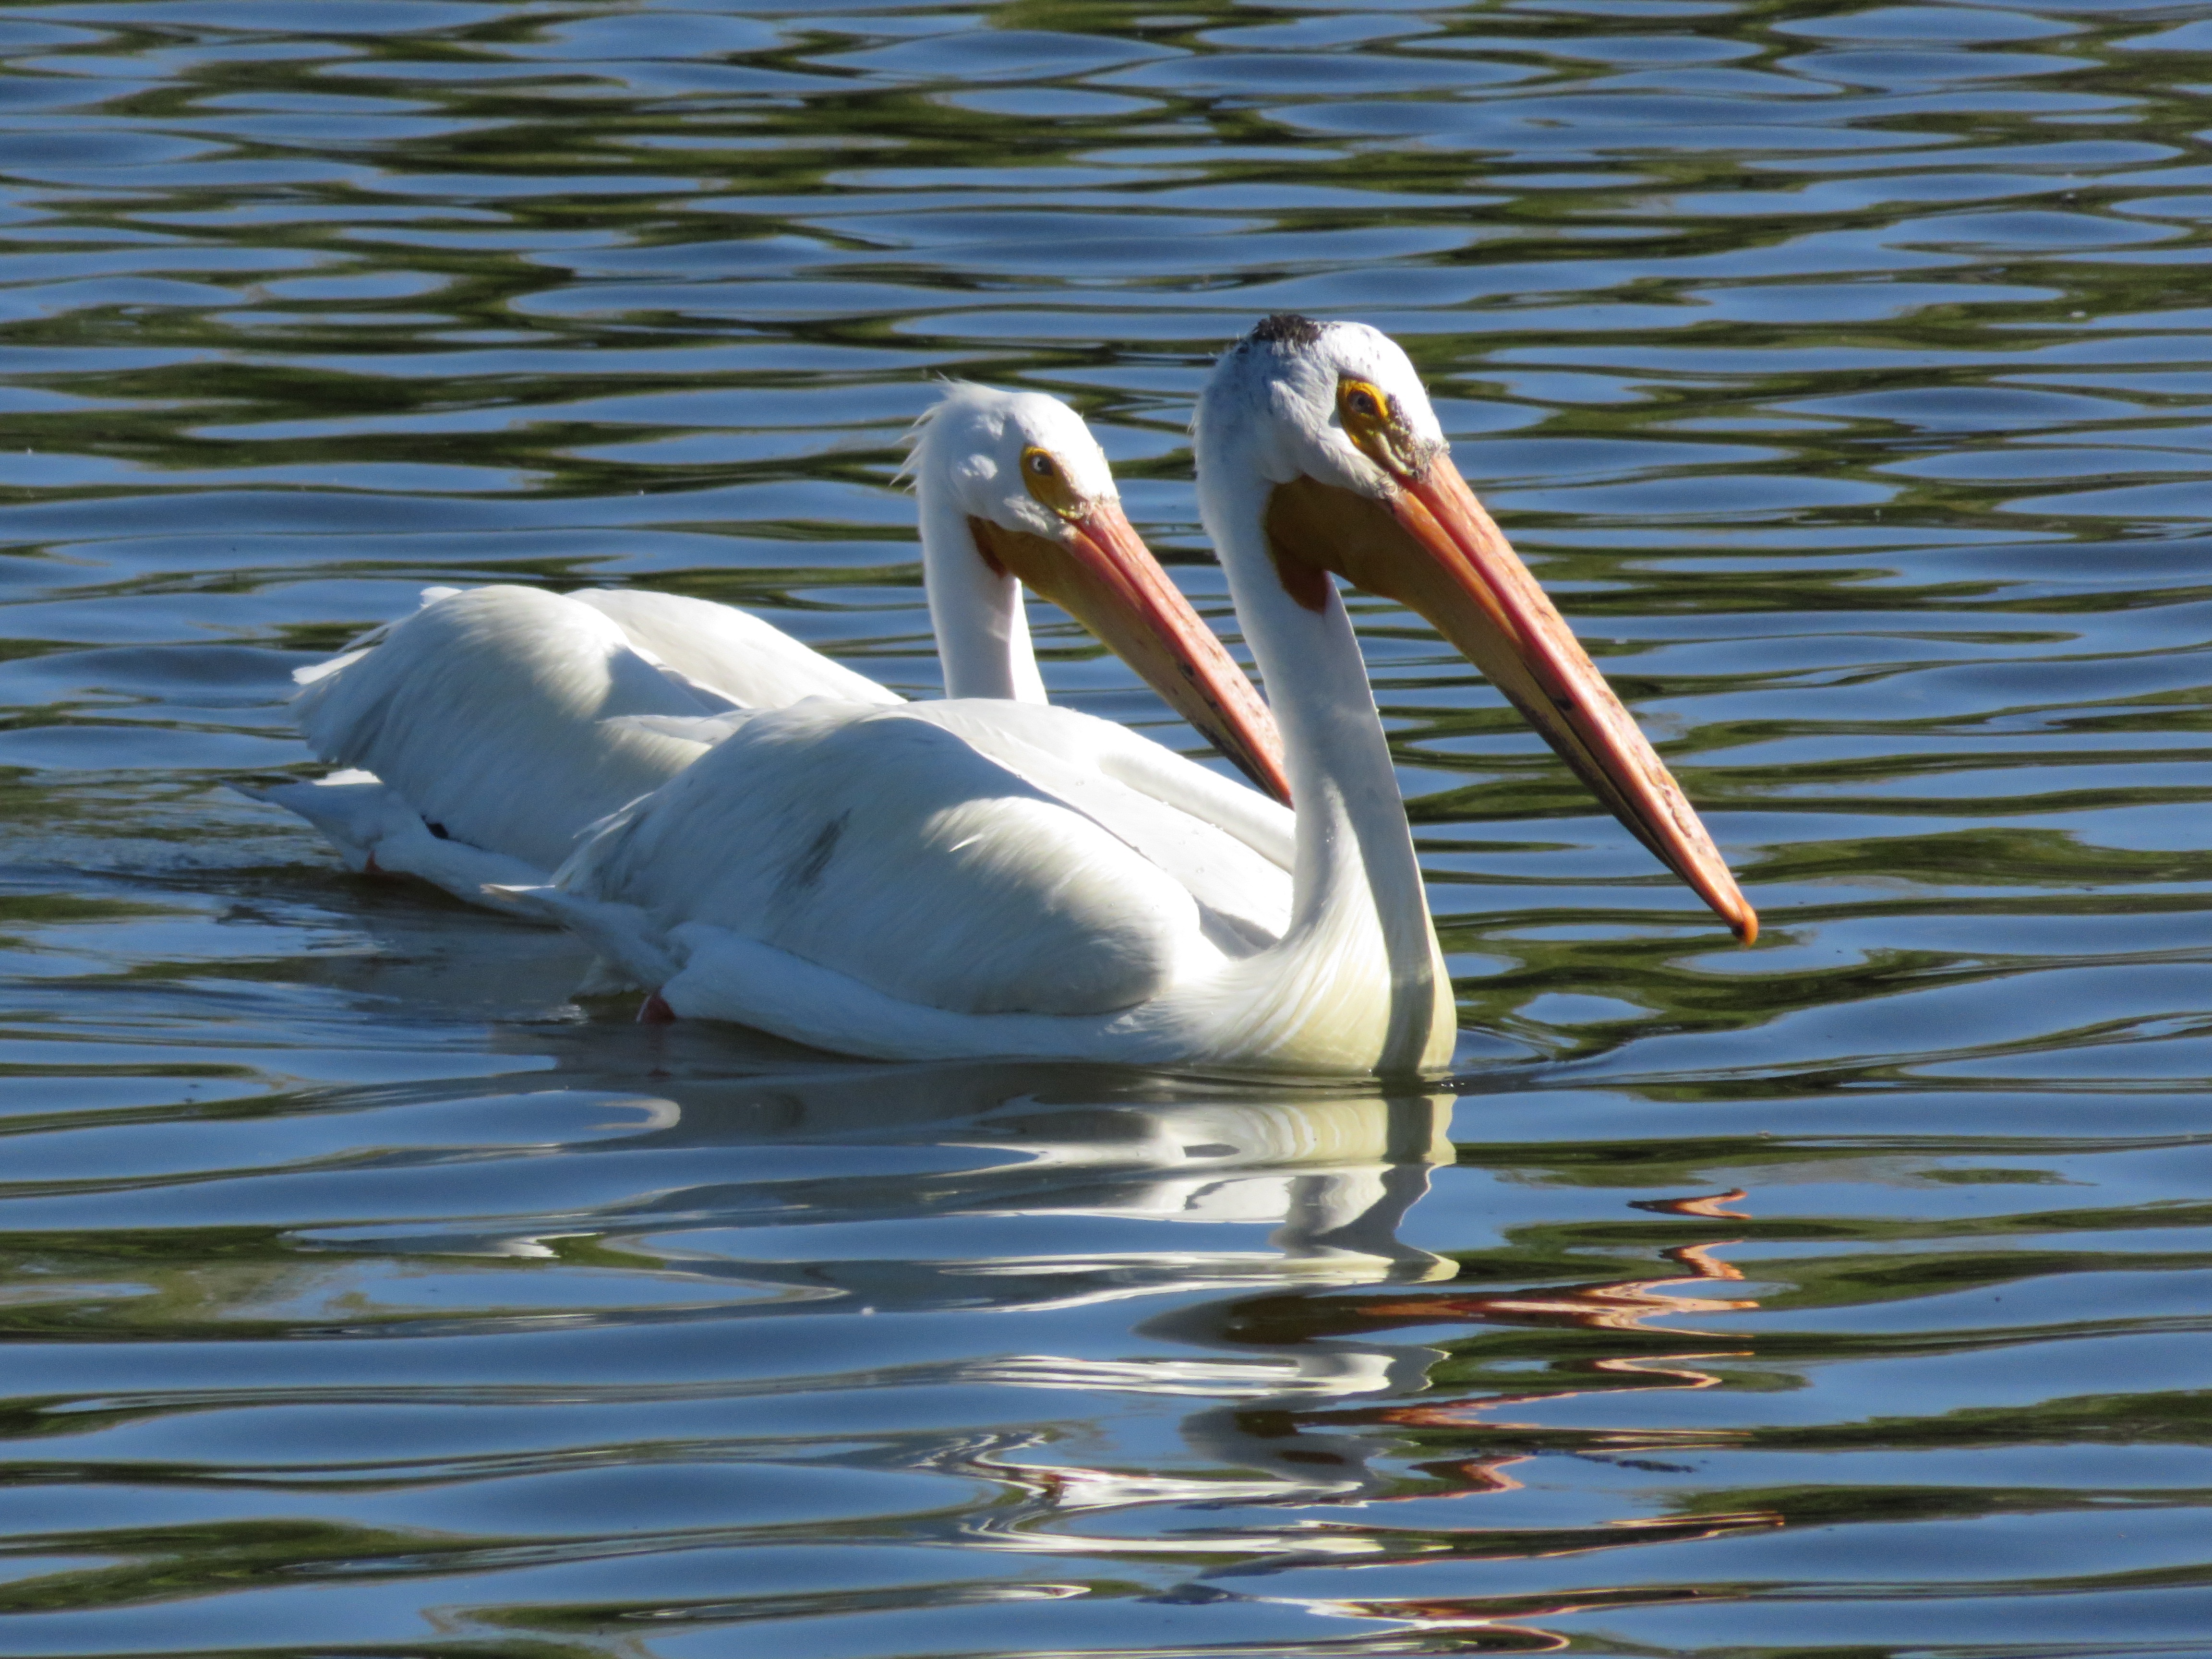
nature, bird, white, lake, pelican, seabird, reflection, beak, fauna, vertebrate, pelicans, waterbird, water bird, pelecaniformes